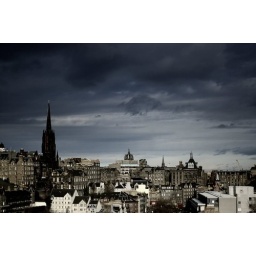
Edinburgh's old town taken from the old post office building in tne West Port.